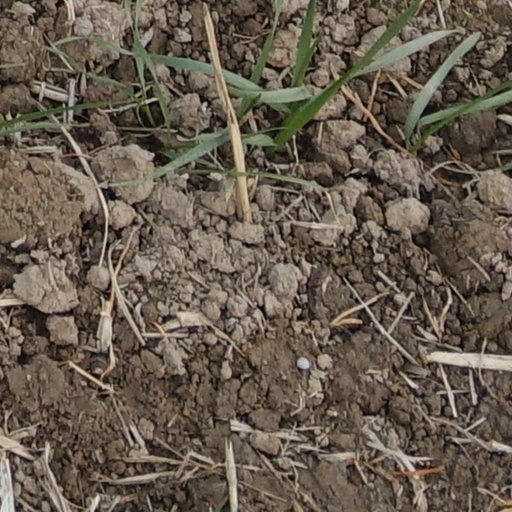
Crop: wheat